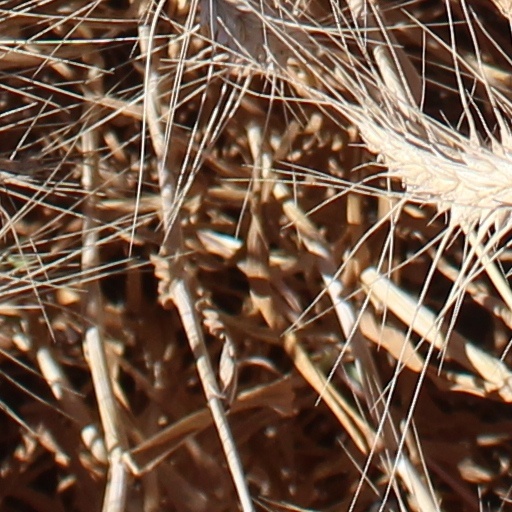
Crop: wheat